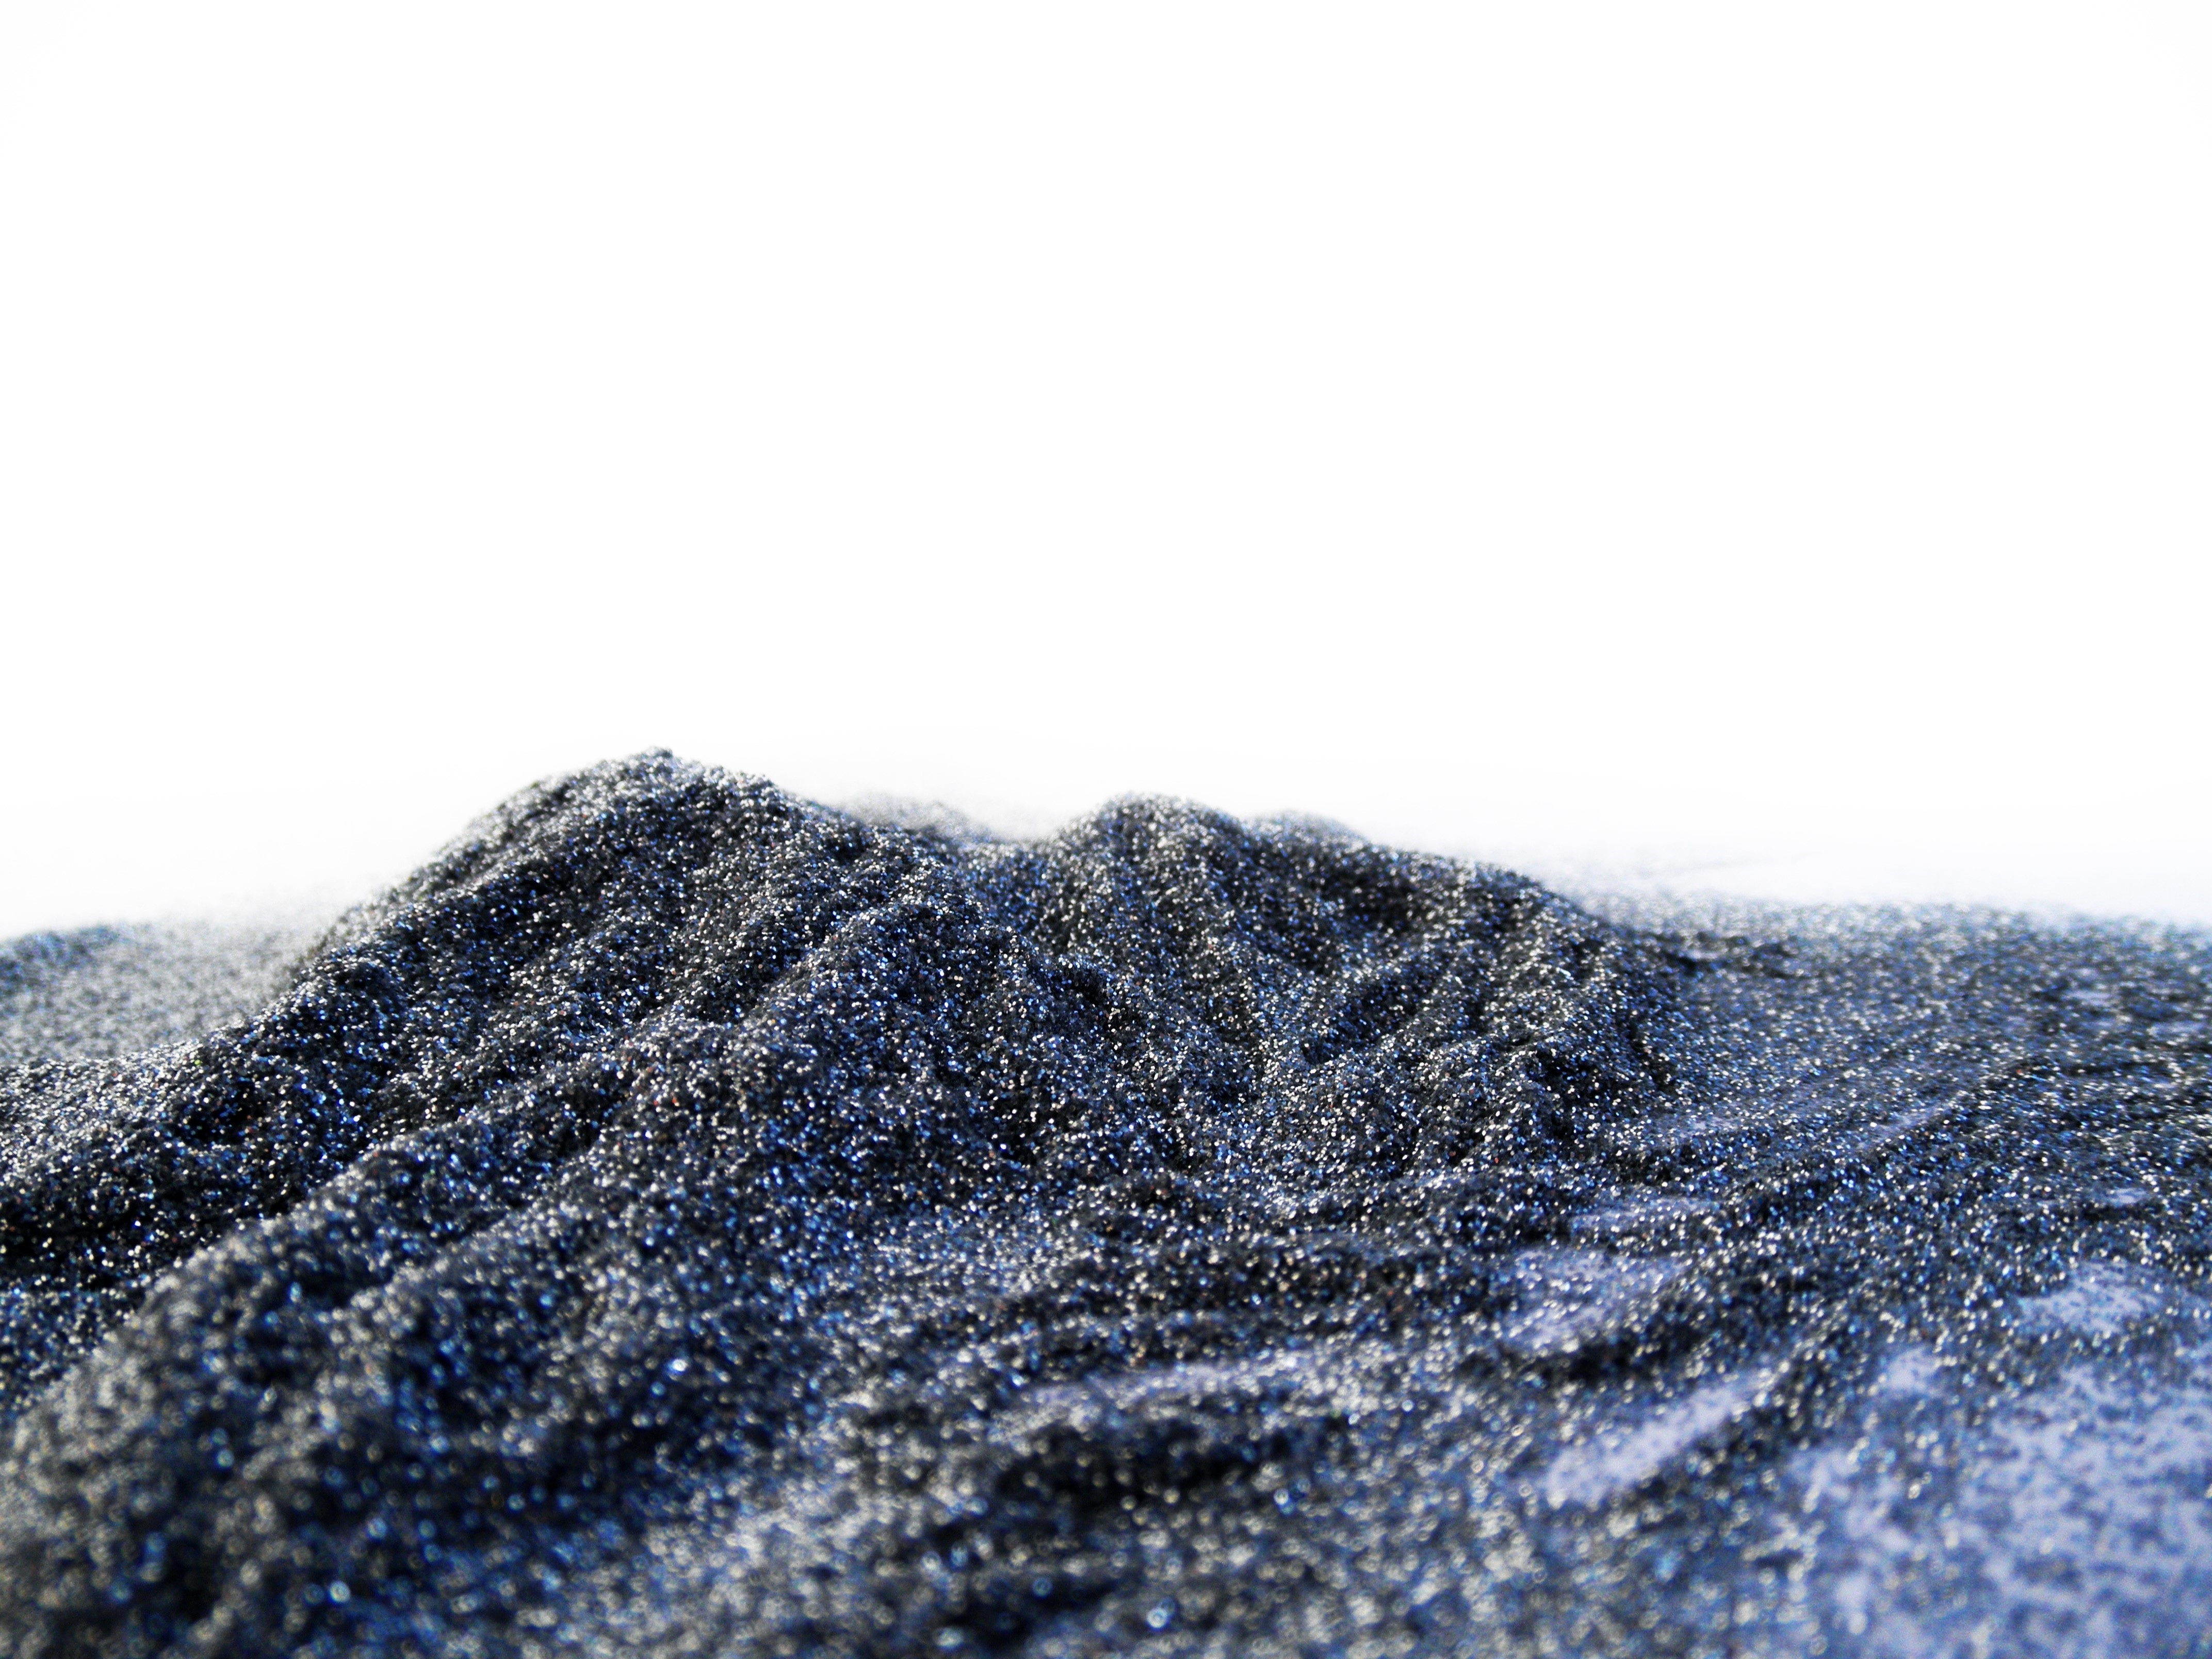
texture, asphalt, shine, soil, material, glitter, sparkle, grey, geological phenomenon